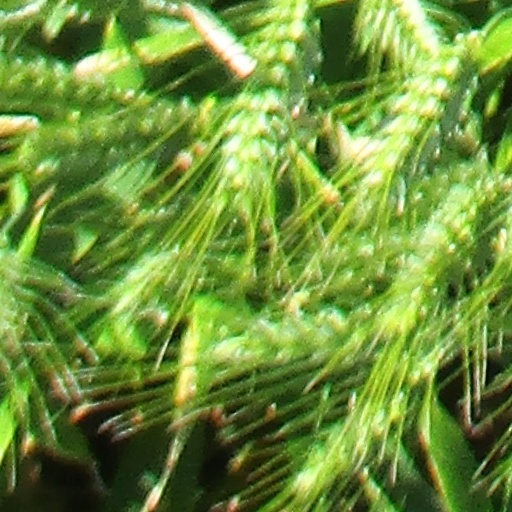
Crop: wheat